Eleonore de Ahna

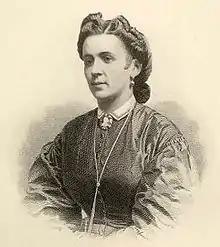
Eleonore de Ahna, etching by August Weger

Eleonore de Ahna (8 January 1838 – 10 May 1865), occasionally also Leonore de Ahna, was a German operatic soprano/mezzo-soprano.